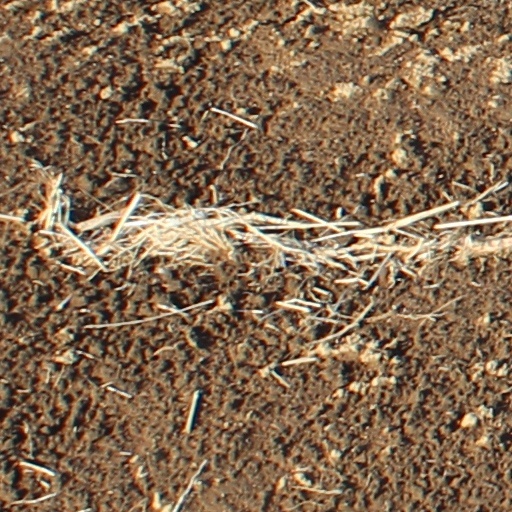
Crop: wheat